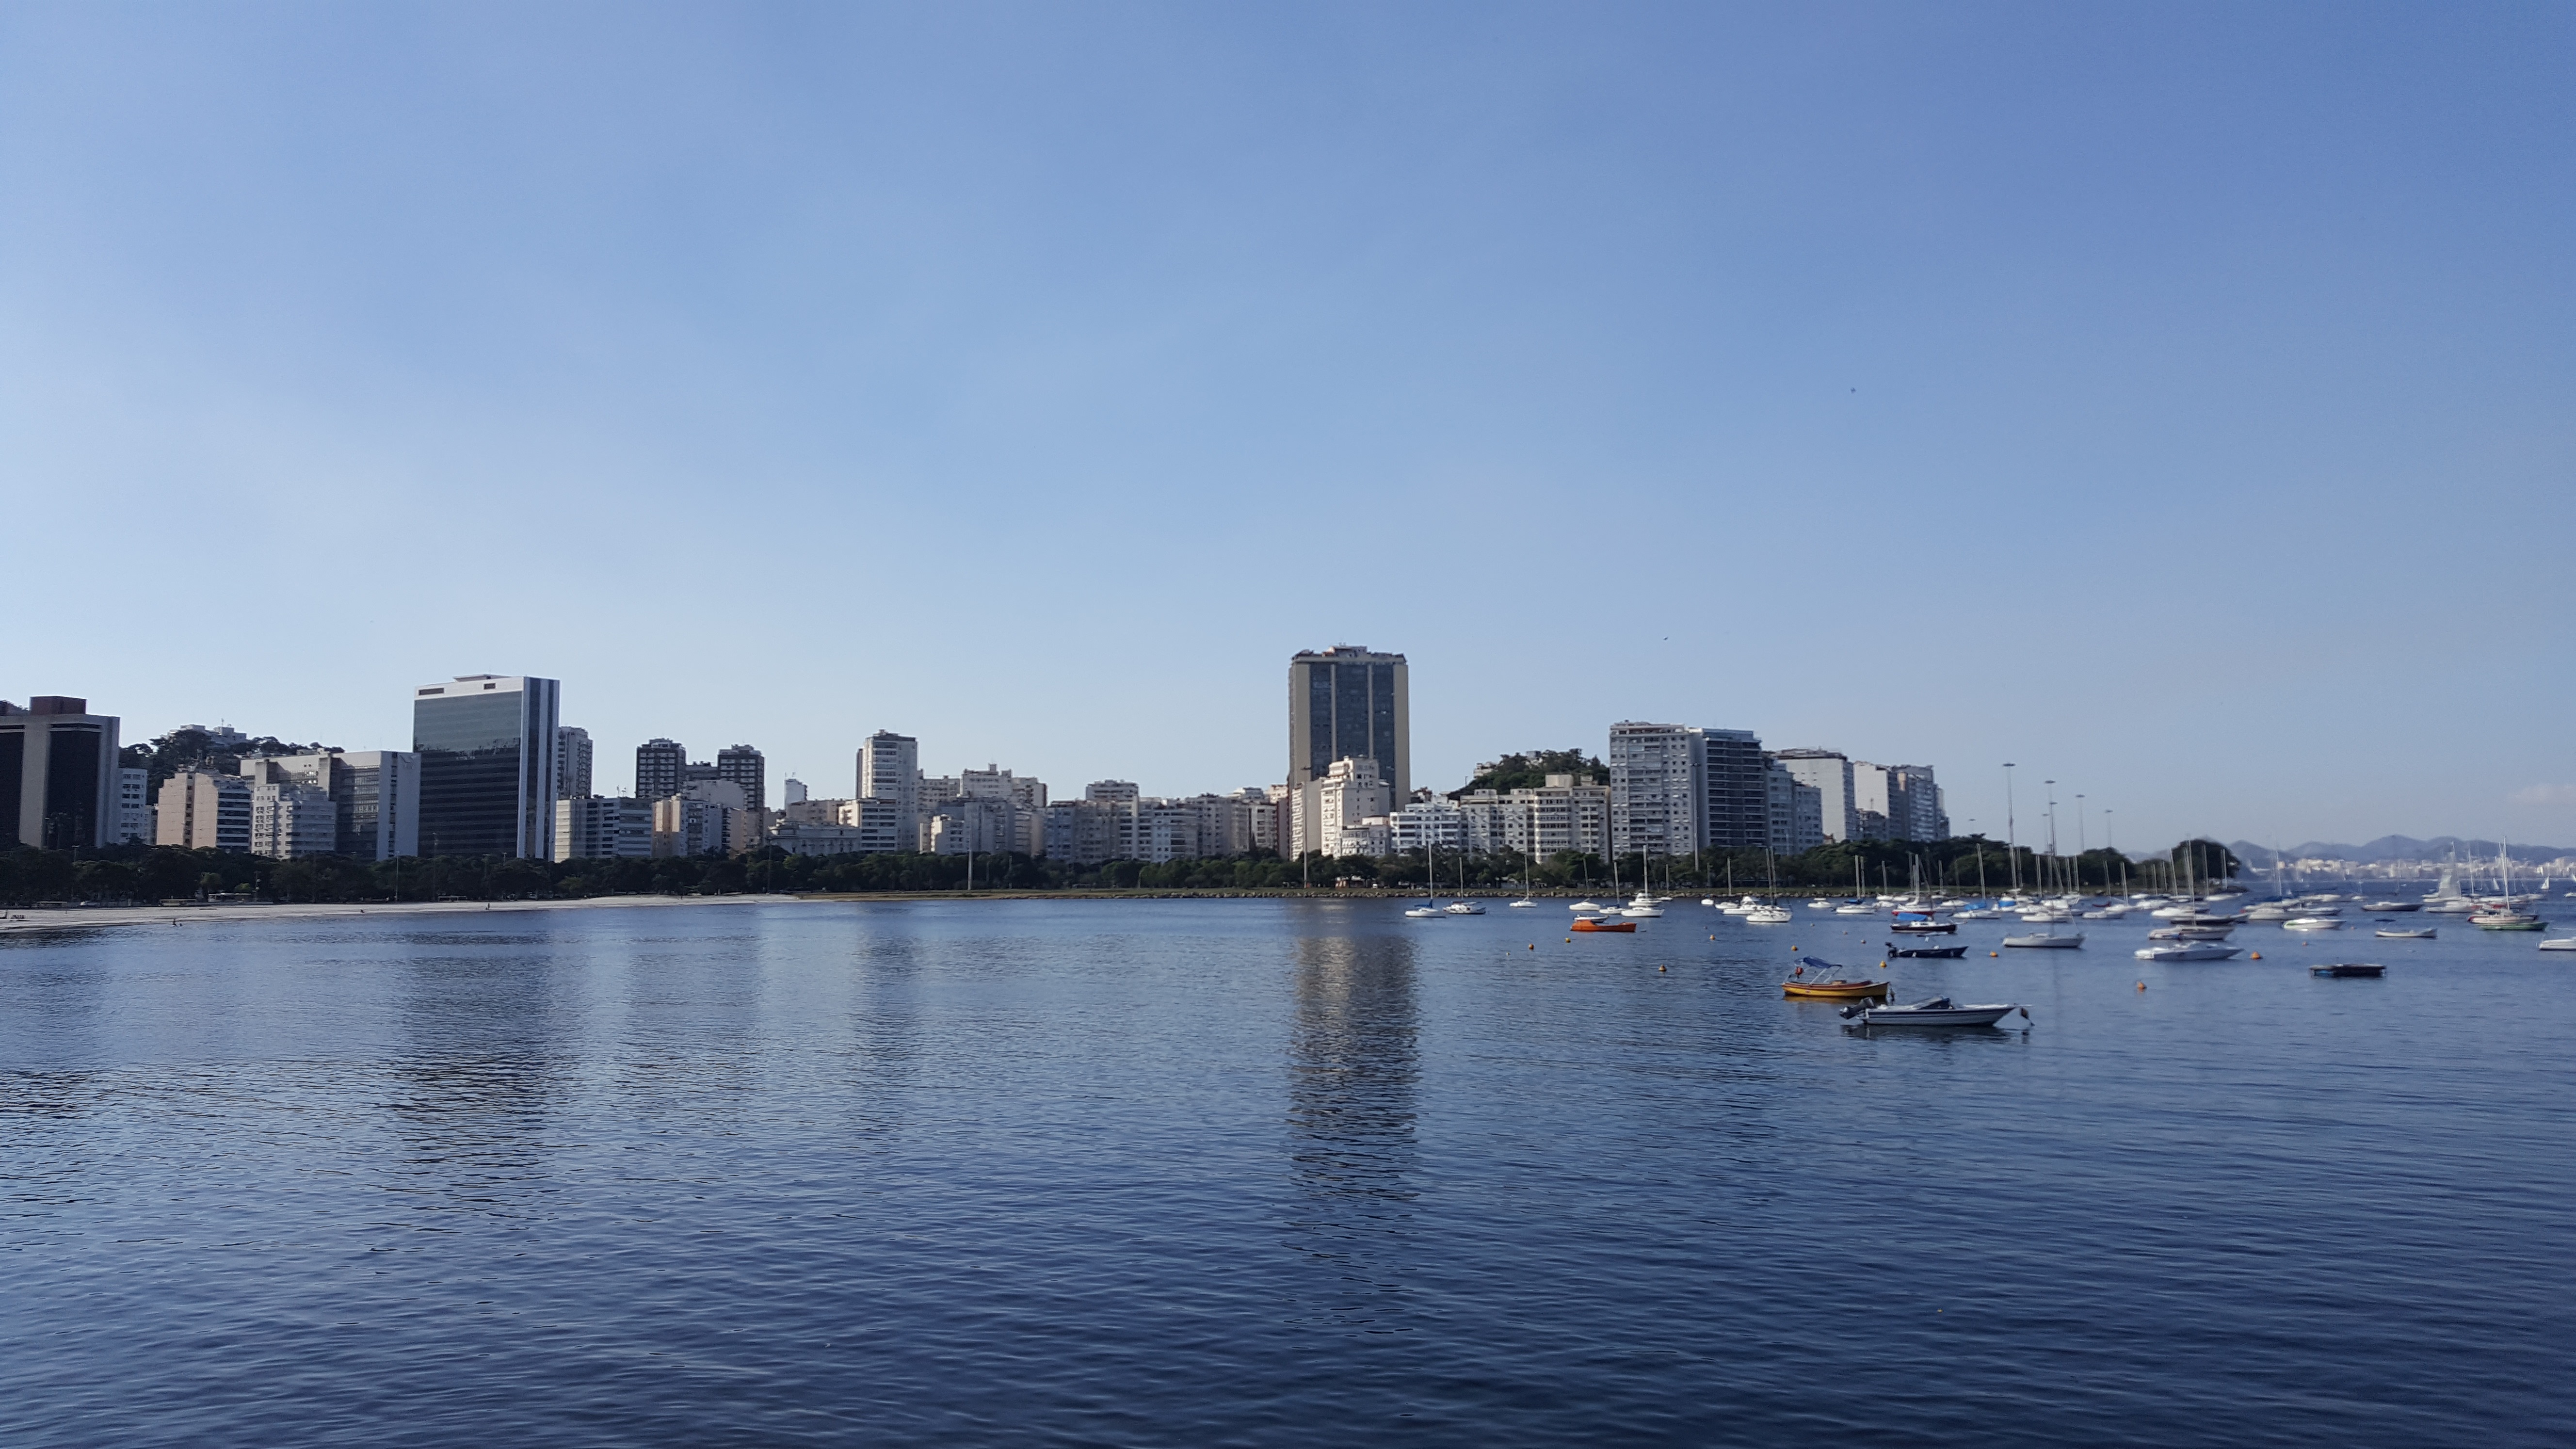
sea, coast, horizon, dock, skyline, city, skyscraper, cityscape, panorama, downtown, dusk, reflection, vehicle, bay, harbor, marina, rio de janeiro, sugar loaf, human settlement